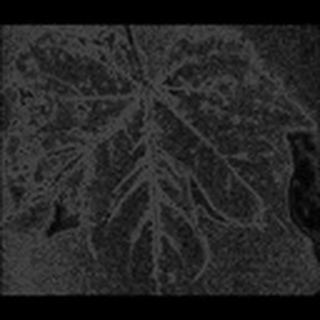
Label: cotton_bacterial_blight